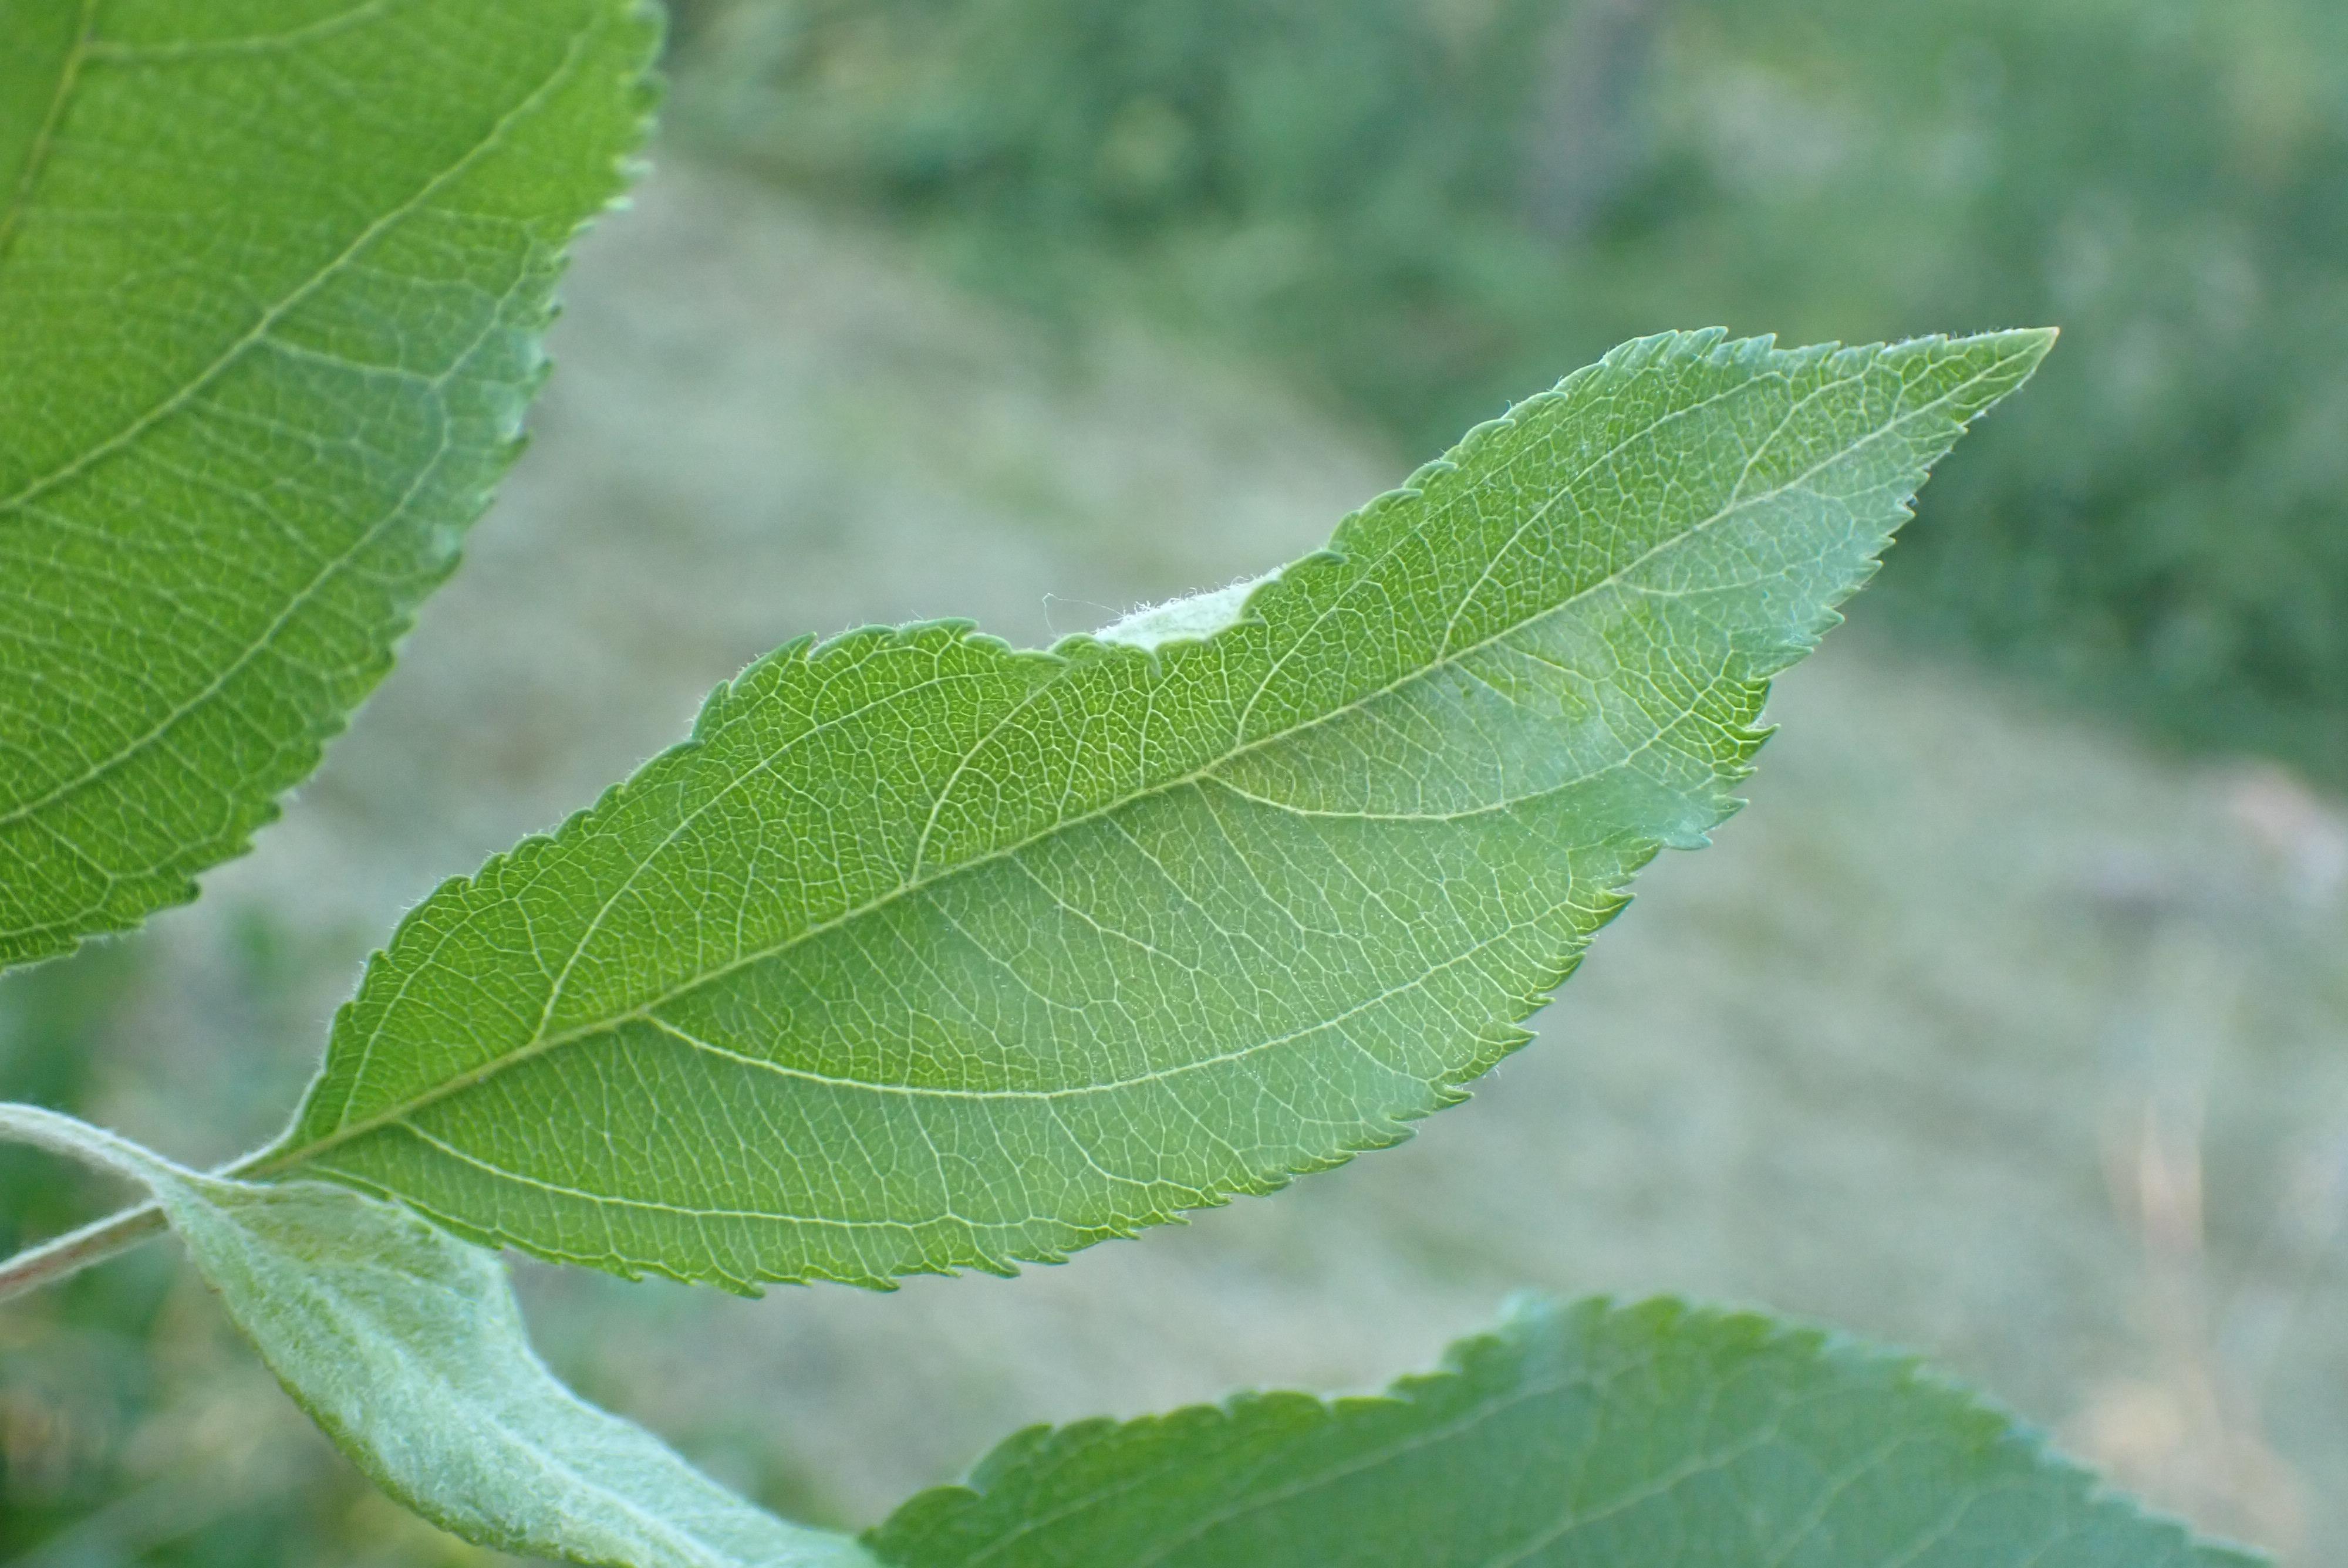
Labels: healthy